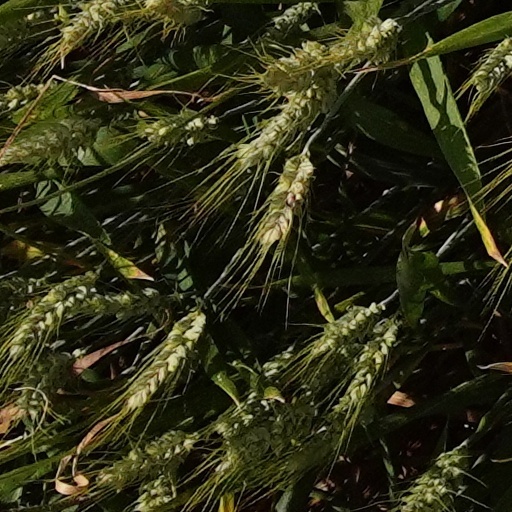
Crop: wheat